Badhl al-Majhud

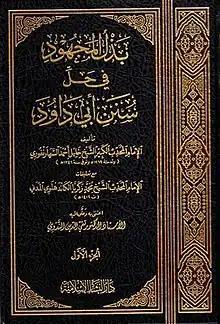
Arabic cover

Badhl al-Majhud fi Hall Sunan Abi Dawud is a detailed arabic commentary on "Sunan Abu Dawood", authored by Khalil Ahmad Saharanpuri. Widely acclaimed as the foremost work of its kind, it is esteemed by Islamic scholars worldwide. Completed over a decade in Medina, this book is an indispensable resource for those seeking to understand the nuances of "Sunan Abu Dawood". In addition to providing clarification on "Sunan Abu Dawood", Saharanpuri's commentary scrutinizes and analyzes narrations and traditions from other hadith books, making it an invaluable reference work. Saharanpuri's commentary is characterized by impartiality and balance, presenting both sides of controversial issues with clarity and objectivity. The author supports his arguments with evidence, without showing any bias towards either perspective, making it a fair and comprehensive analysis of "Sunan Abu Dawood" and related traditions.